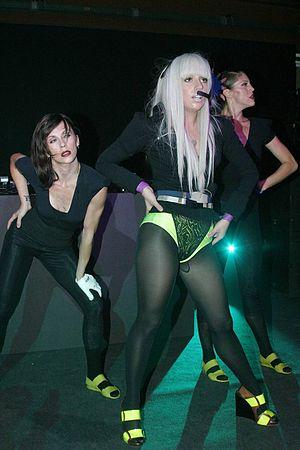
Stefani Germanotta, dite Lady Gaga, née le 28 mars 1986 dans le quartier de Manhattan, à New York, est une auteure-compositrice-interprète, actrice et danseuse américaine.